Zdzisław Lesiński

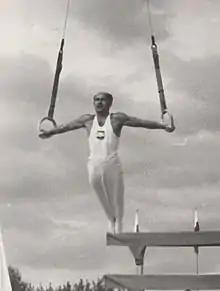

Zdzisław Lesiński (19 September 1921 – 22 August 2000) was a Polish gymnast. He competed in eight events at the 1952 Summer Olympics.